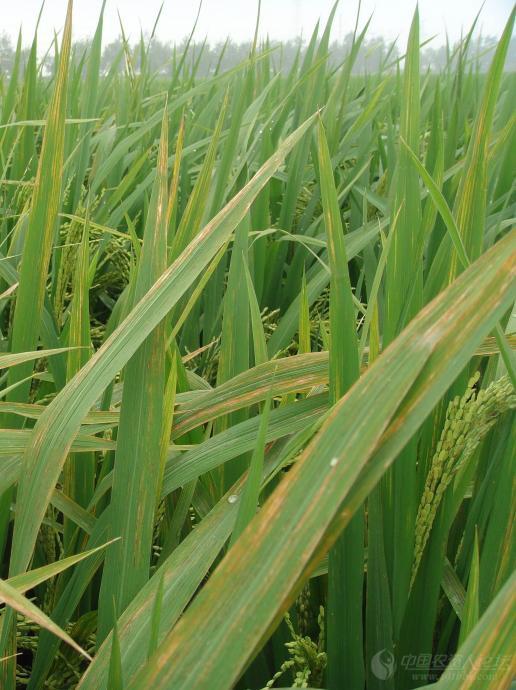
Plant: Wheat
Disease: wheat bacterial leaf streak (black chaff)